Klosters Dorf railway station

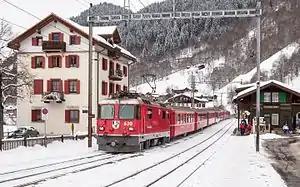
A train arrives at the station in 2010

Klosters Dorf railway station is a railway station in the village of Klosters, in the Swiss canton of Grisons. It is an intermediate stop on the gauge Landquart–Davos Platz line of the Rhaetian Railway.